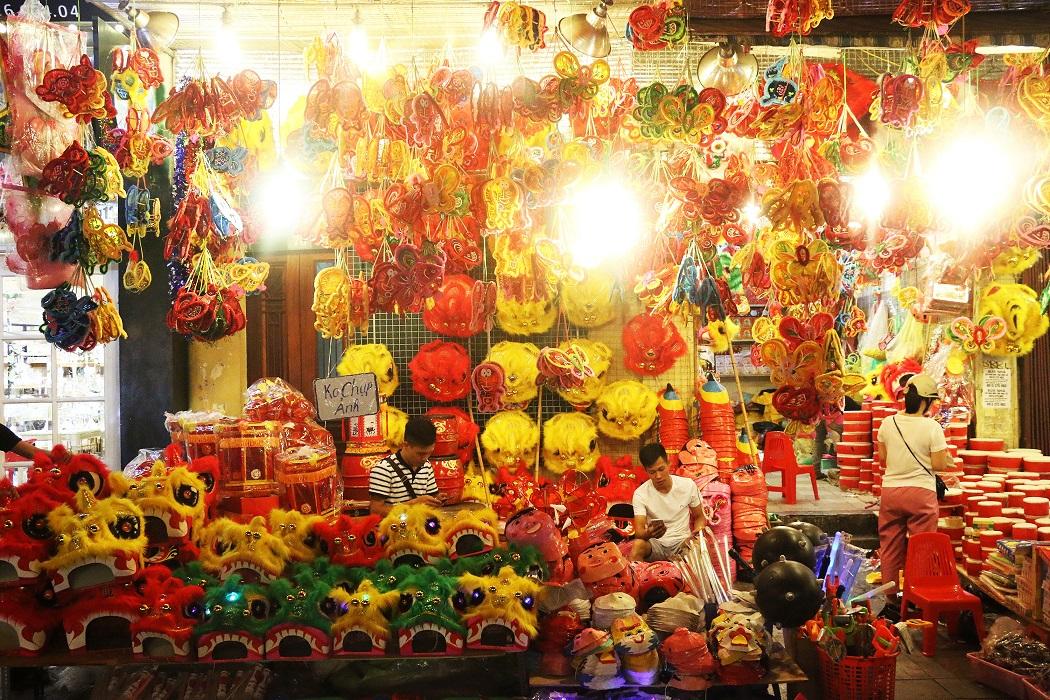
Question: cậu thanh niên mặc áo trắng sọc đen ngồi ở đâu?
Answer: ở trong cửa tiệm bán dụng cụ múa lân